Drum Castle

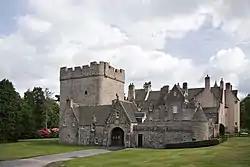
Drum Castle in 2007

Drum Castle is a castle near Drumoak in Aberdeenshire, Scotland. For centuries it was the seat of the chief of Clan Irvine. The place-name Drum is derived from Gaelic "druim", 'ridge'. The site is located approximately northeast of Banchory and west of Peterculter. The property is now owned by the National Trust for Scotland and is open to the public.